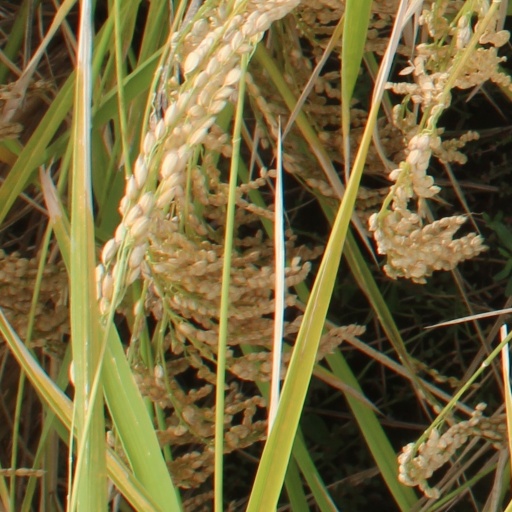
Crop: rice